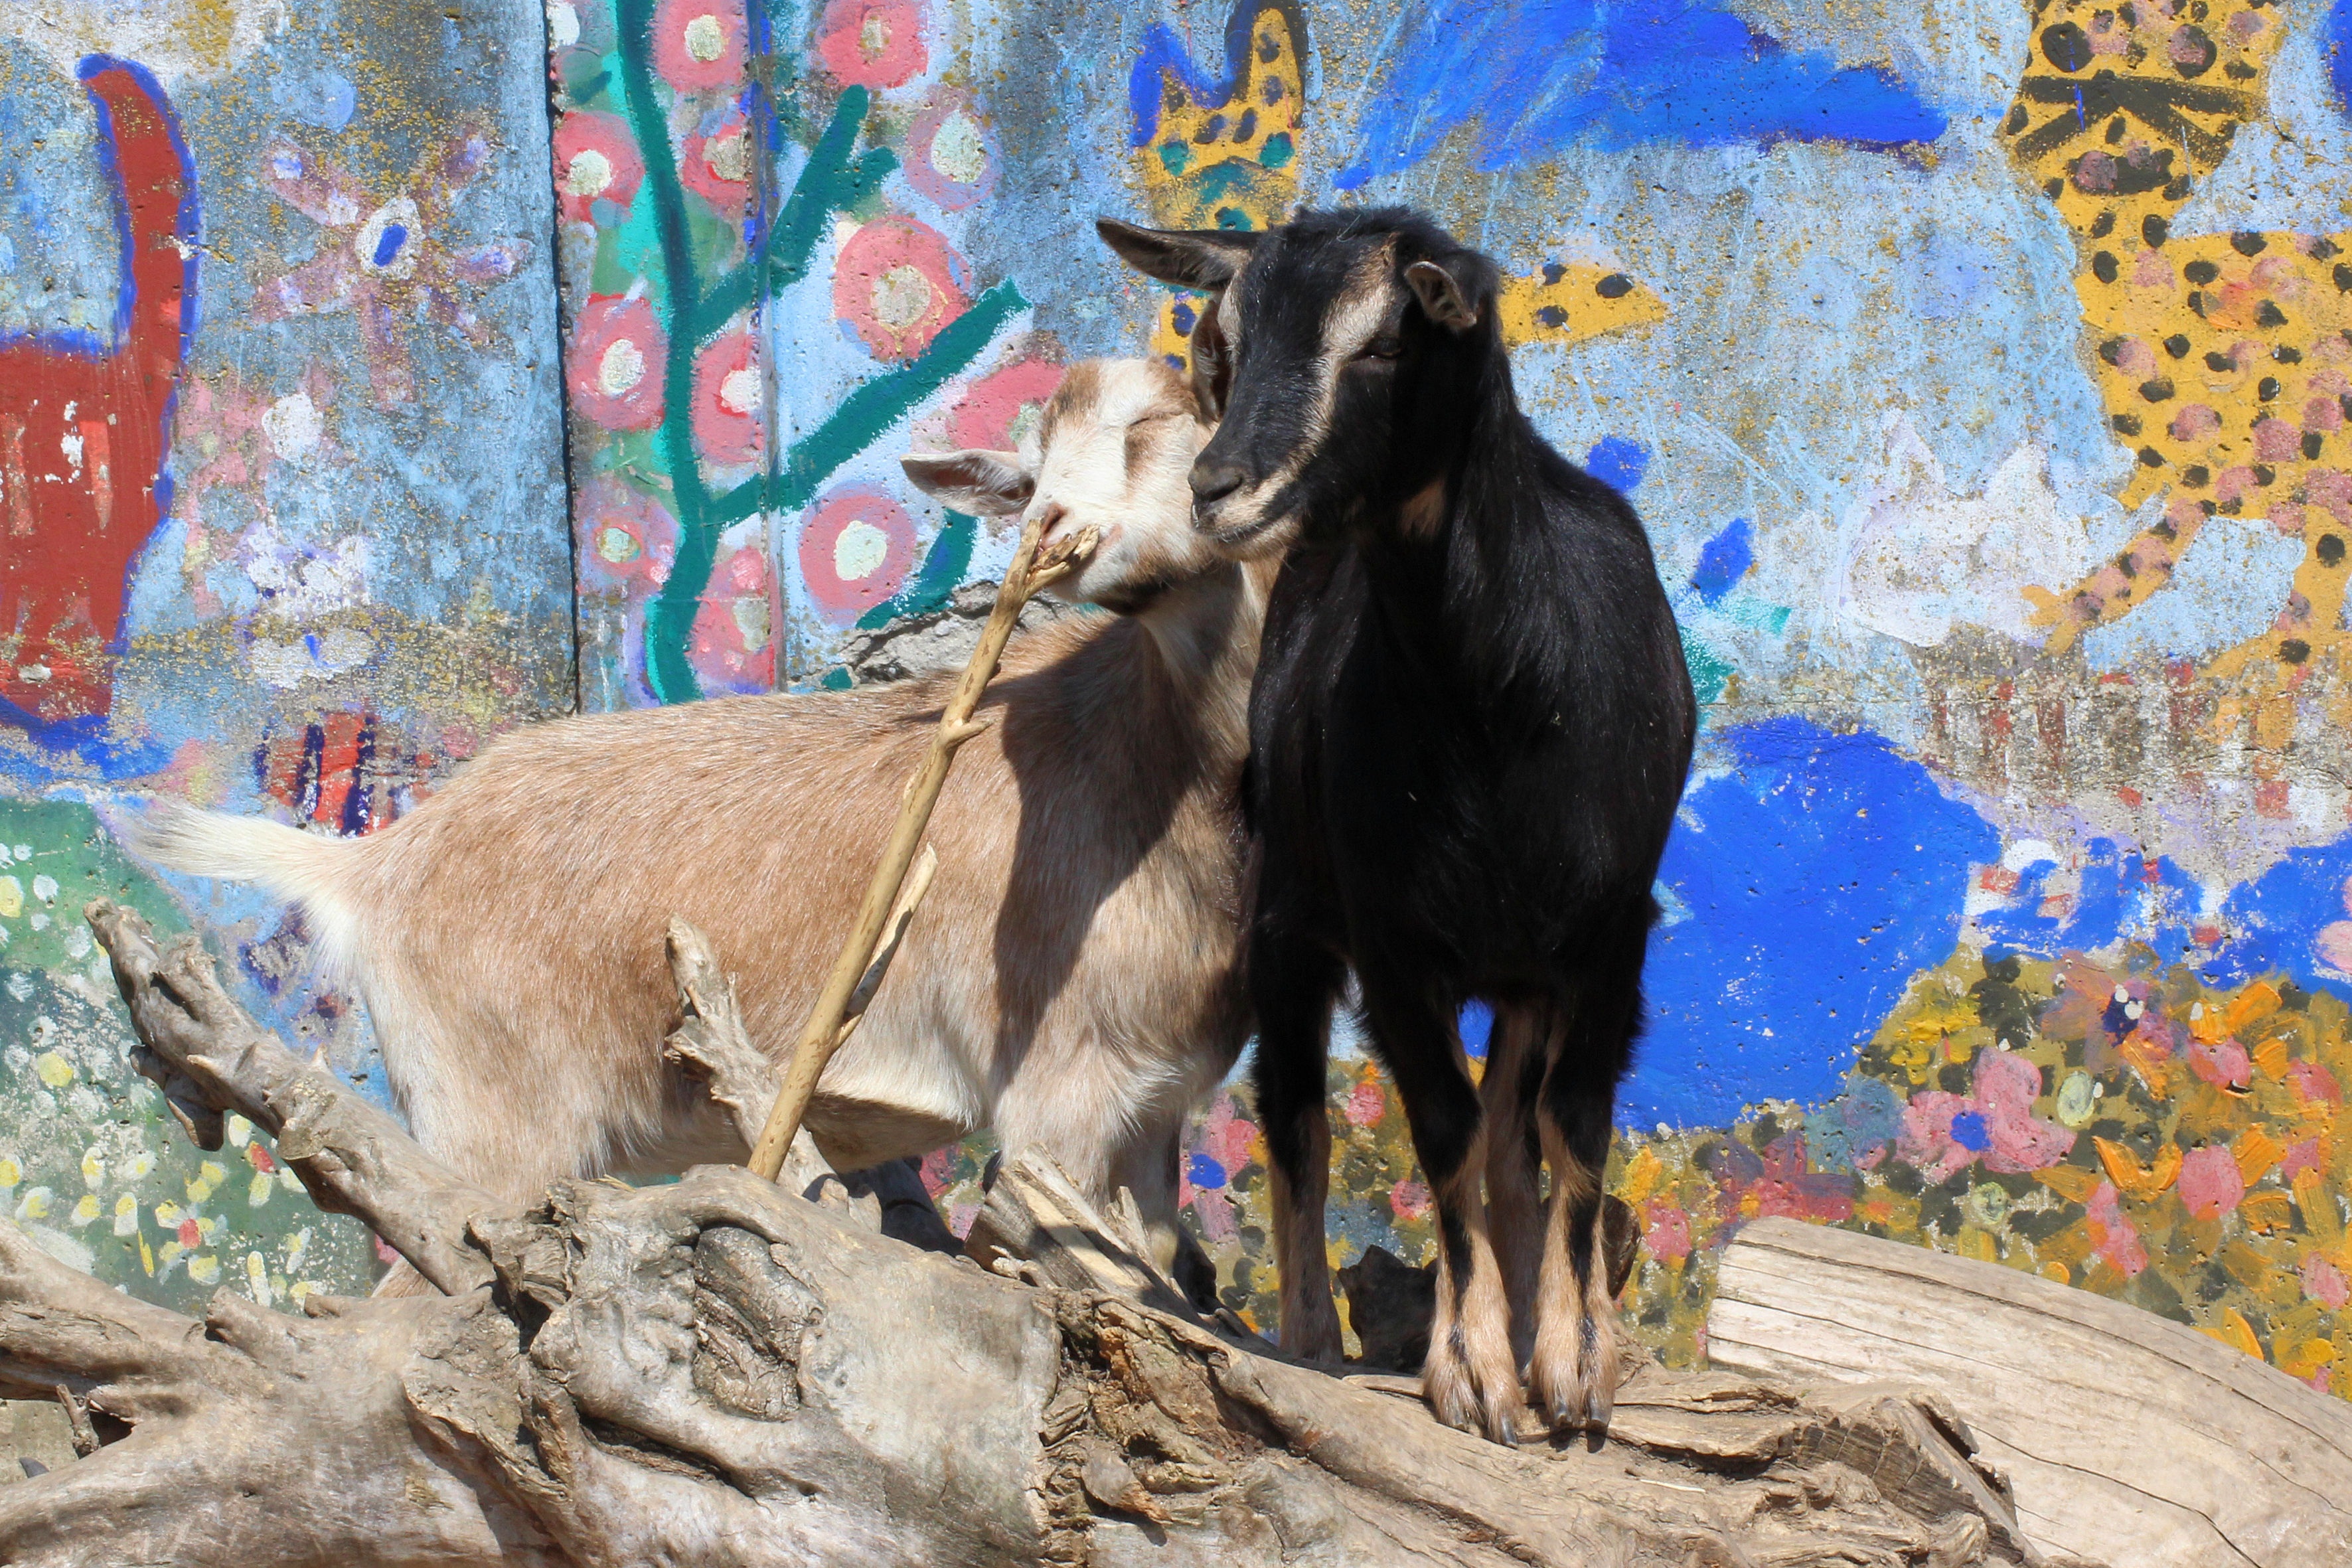
sun, goat, goats, grafitti, tree trunks, pack animal, petting zoo, horse like mammal, mustang horse